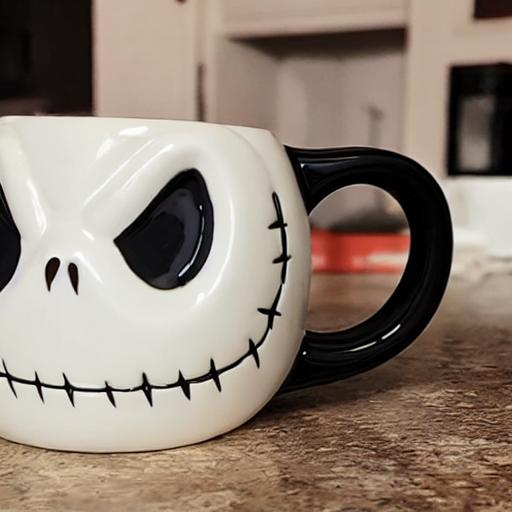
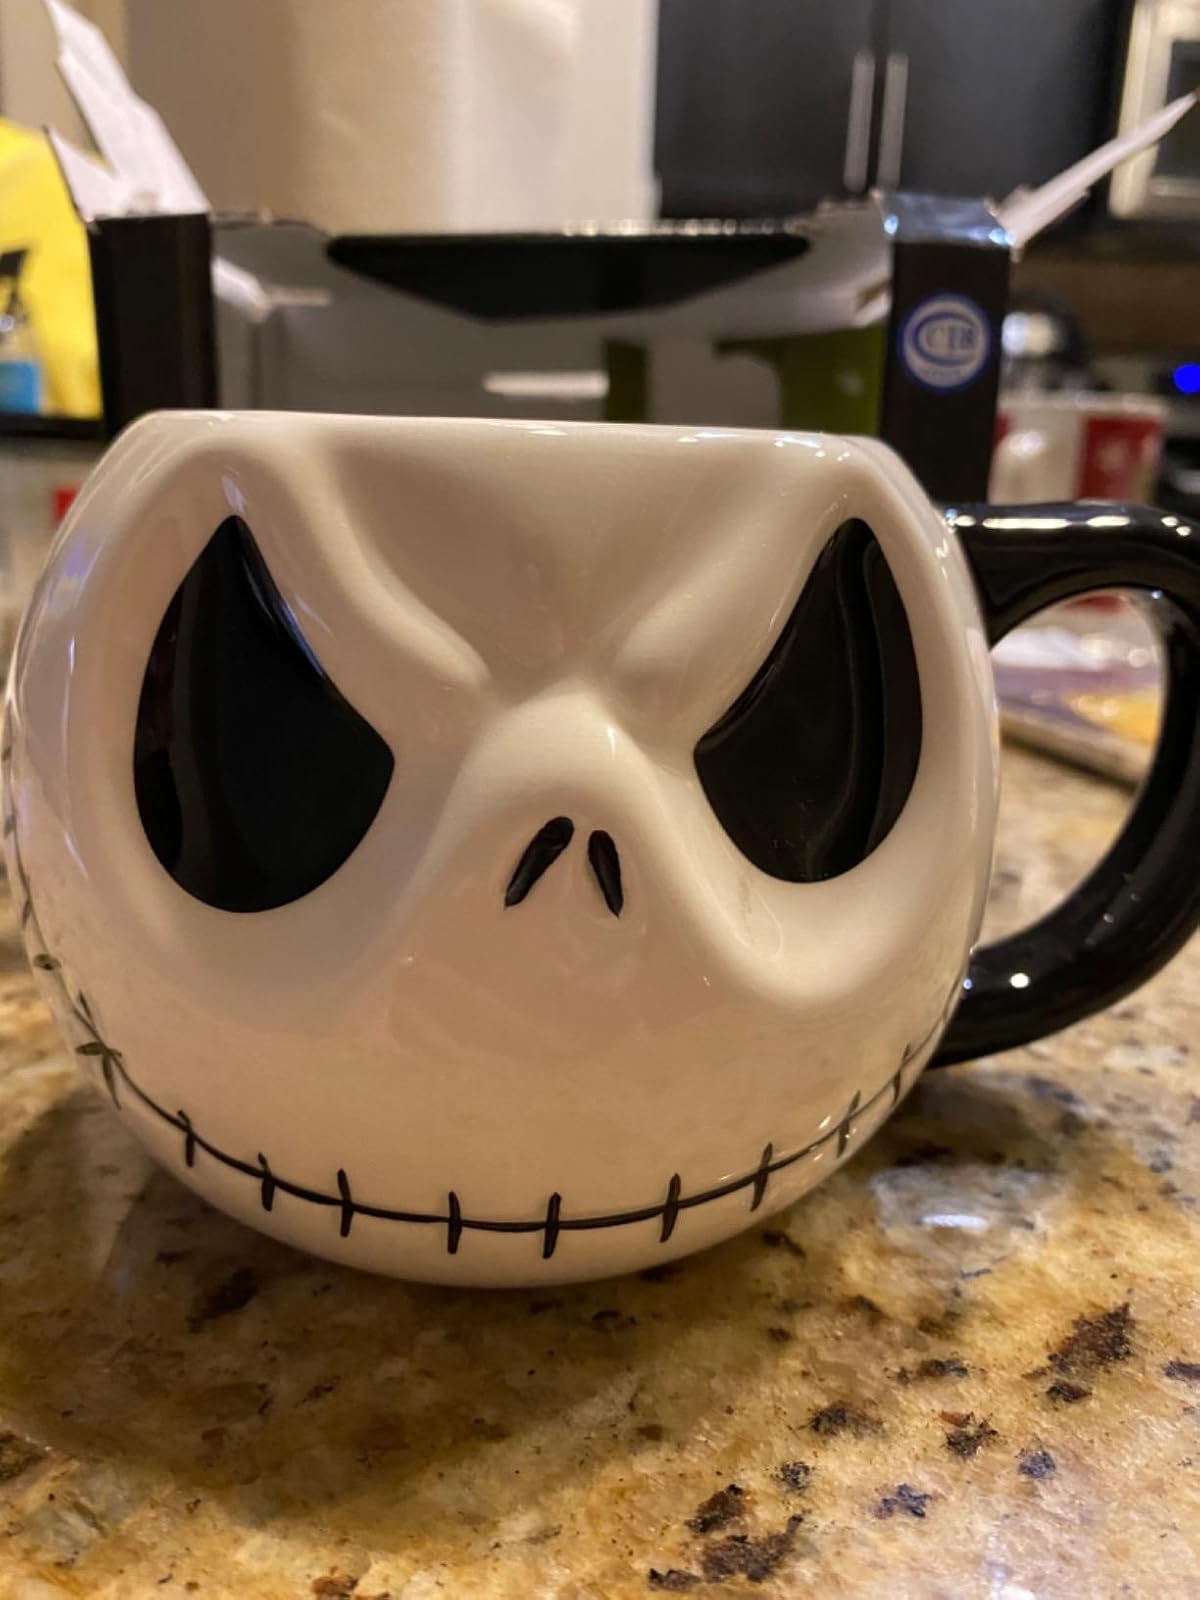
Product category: items_mug
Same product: no